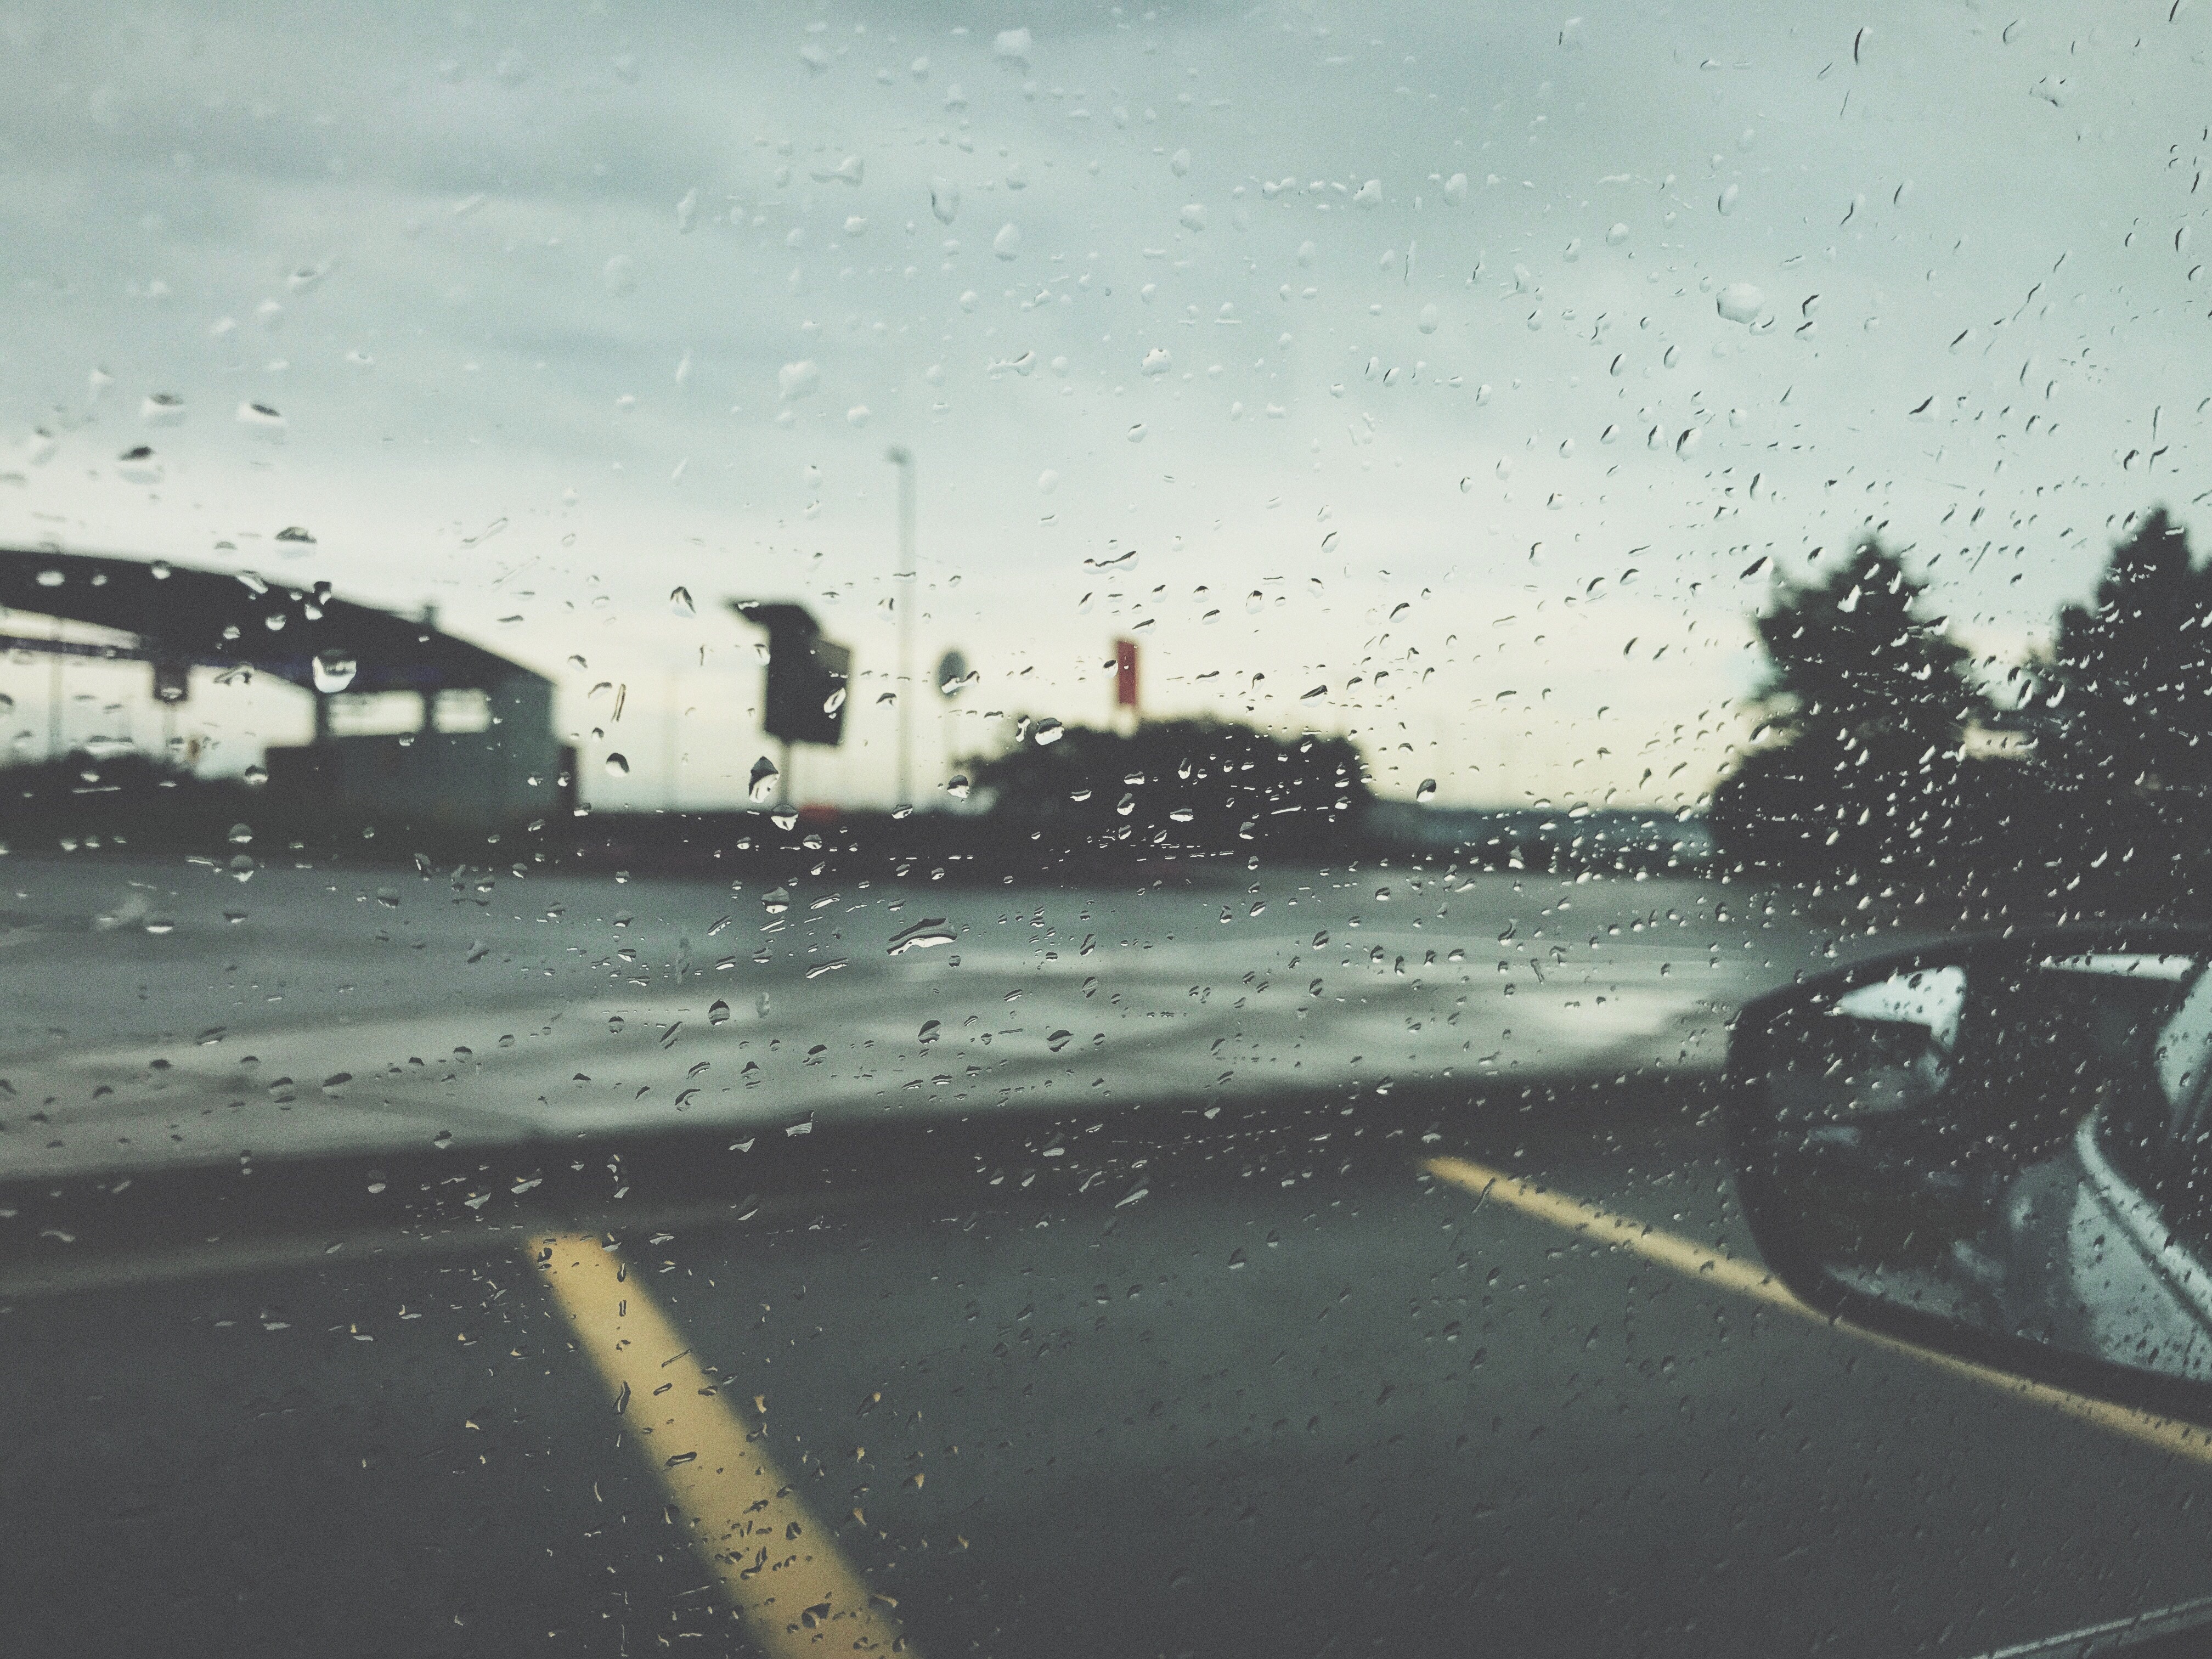
snow, morning, evening, weather, shape, atmospheric phenomenon, atmosphere of earth